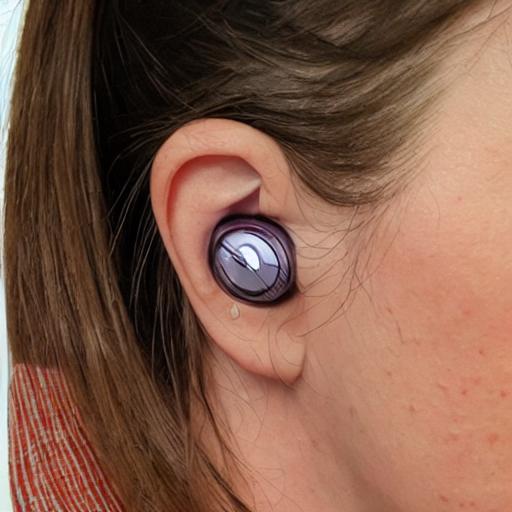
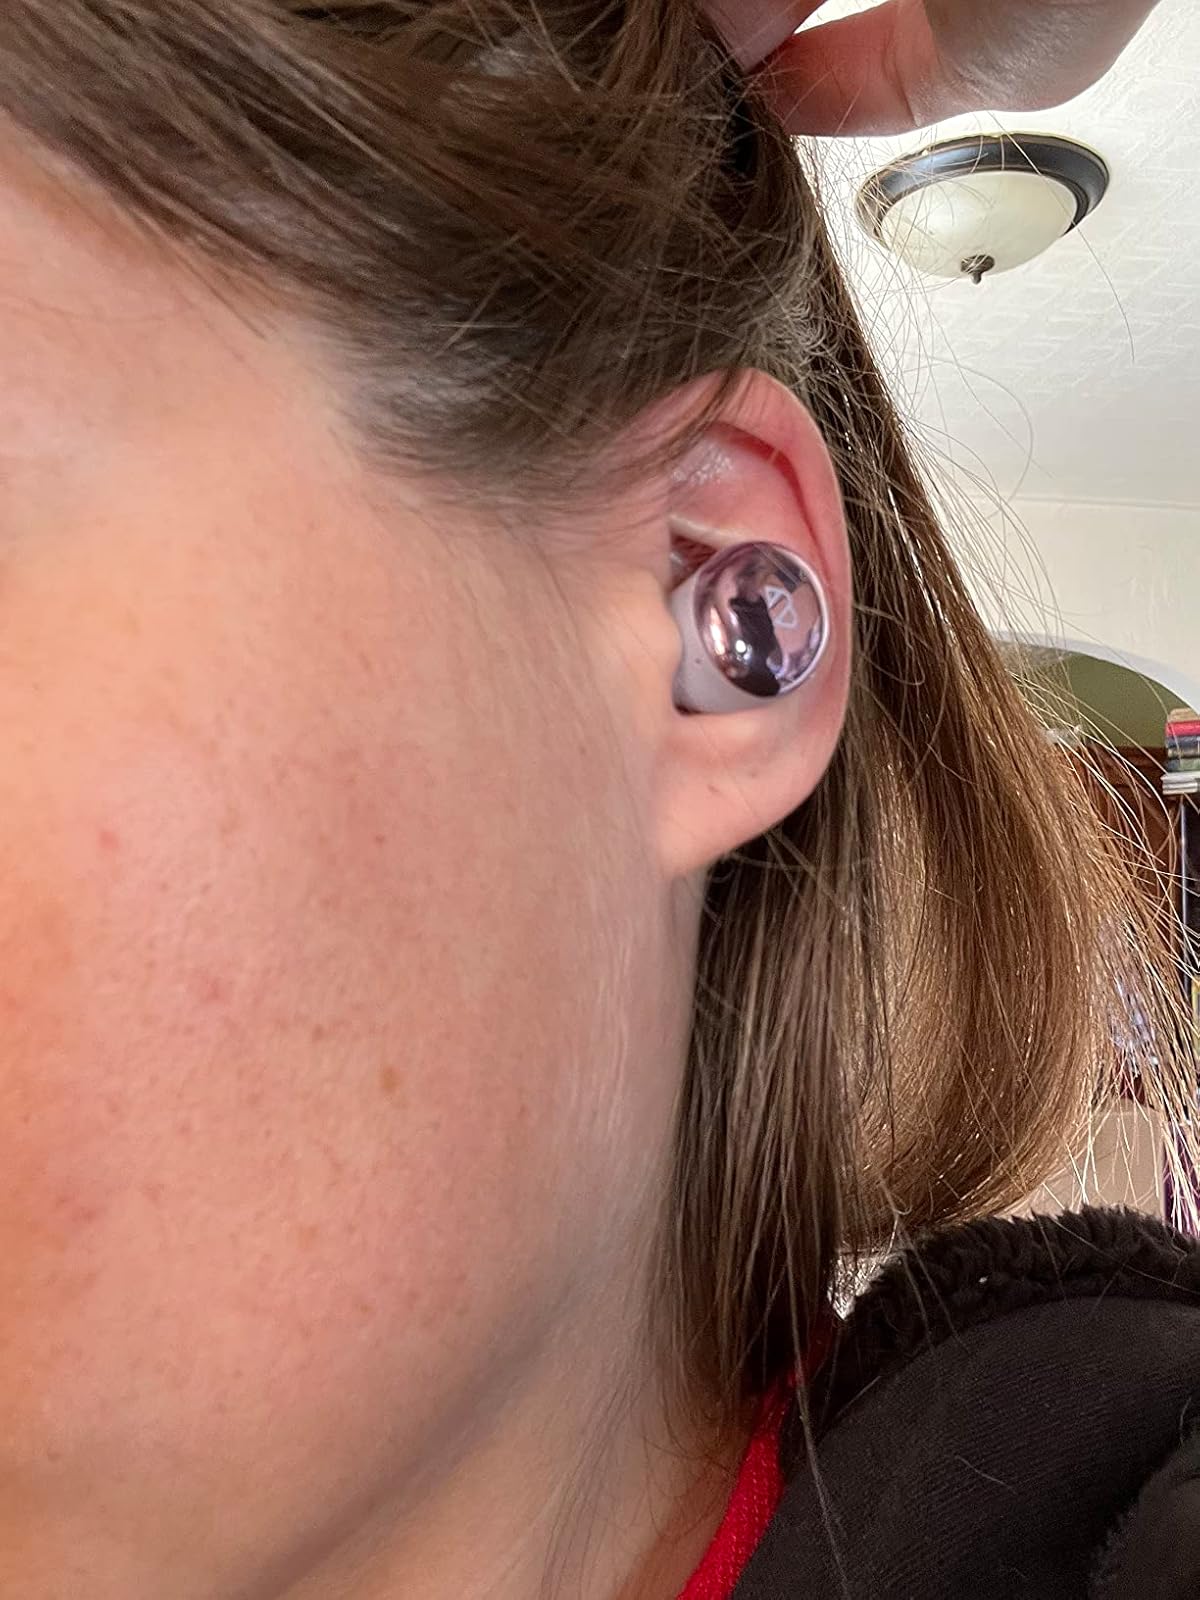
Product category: earbuds
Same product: no